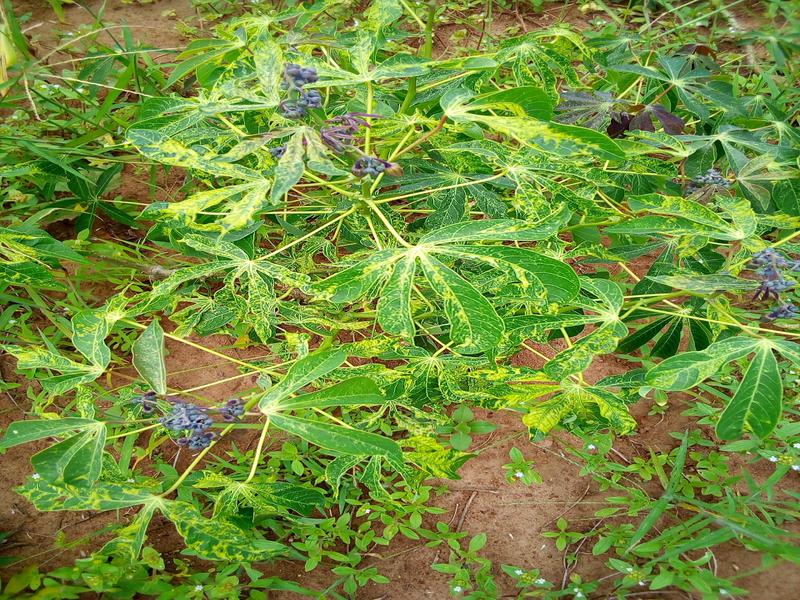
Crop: cassava
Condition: green_mottle